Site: brandenburg
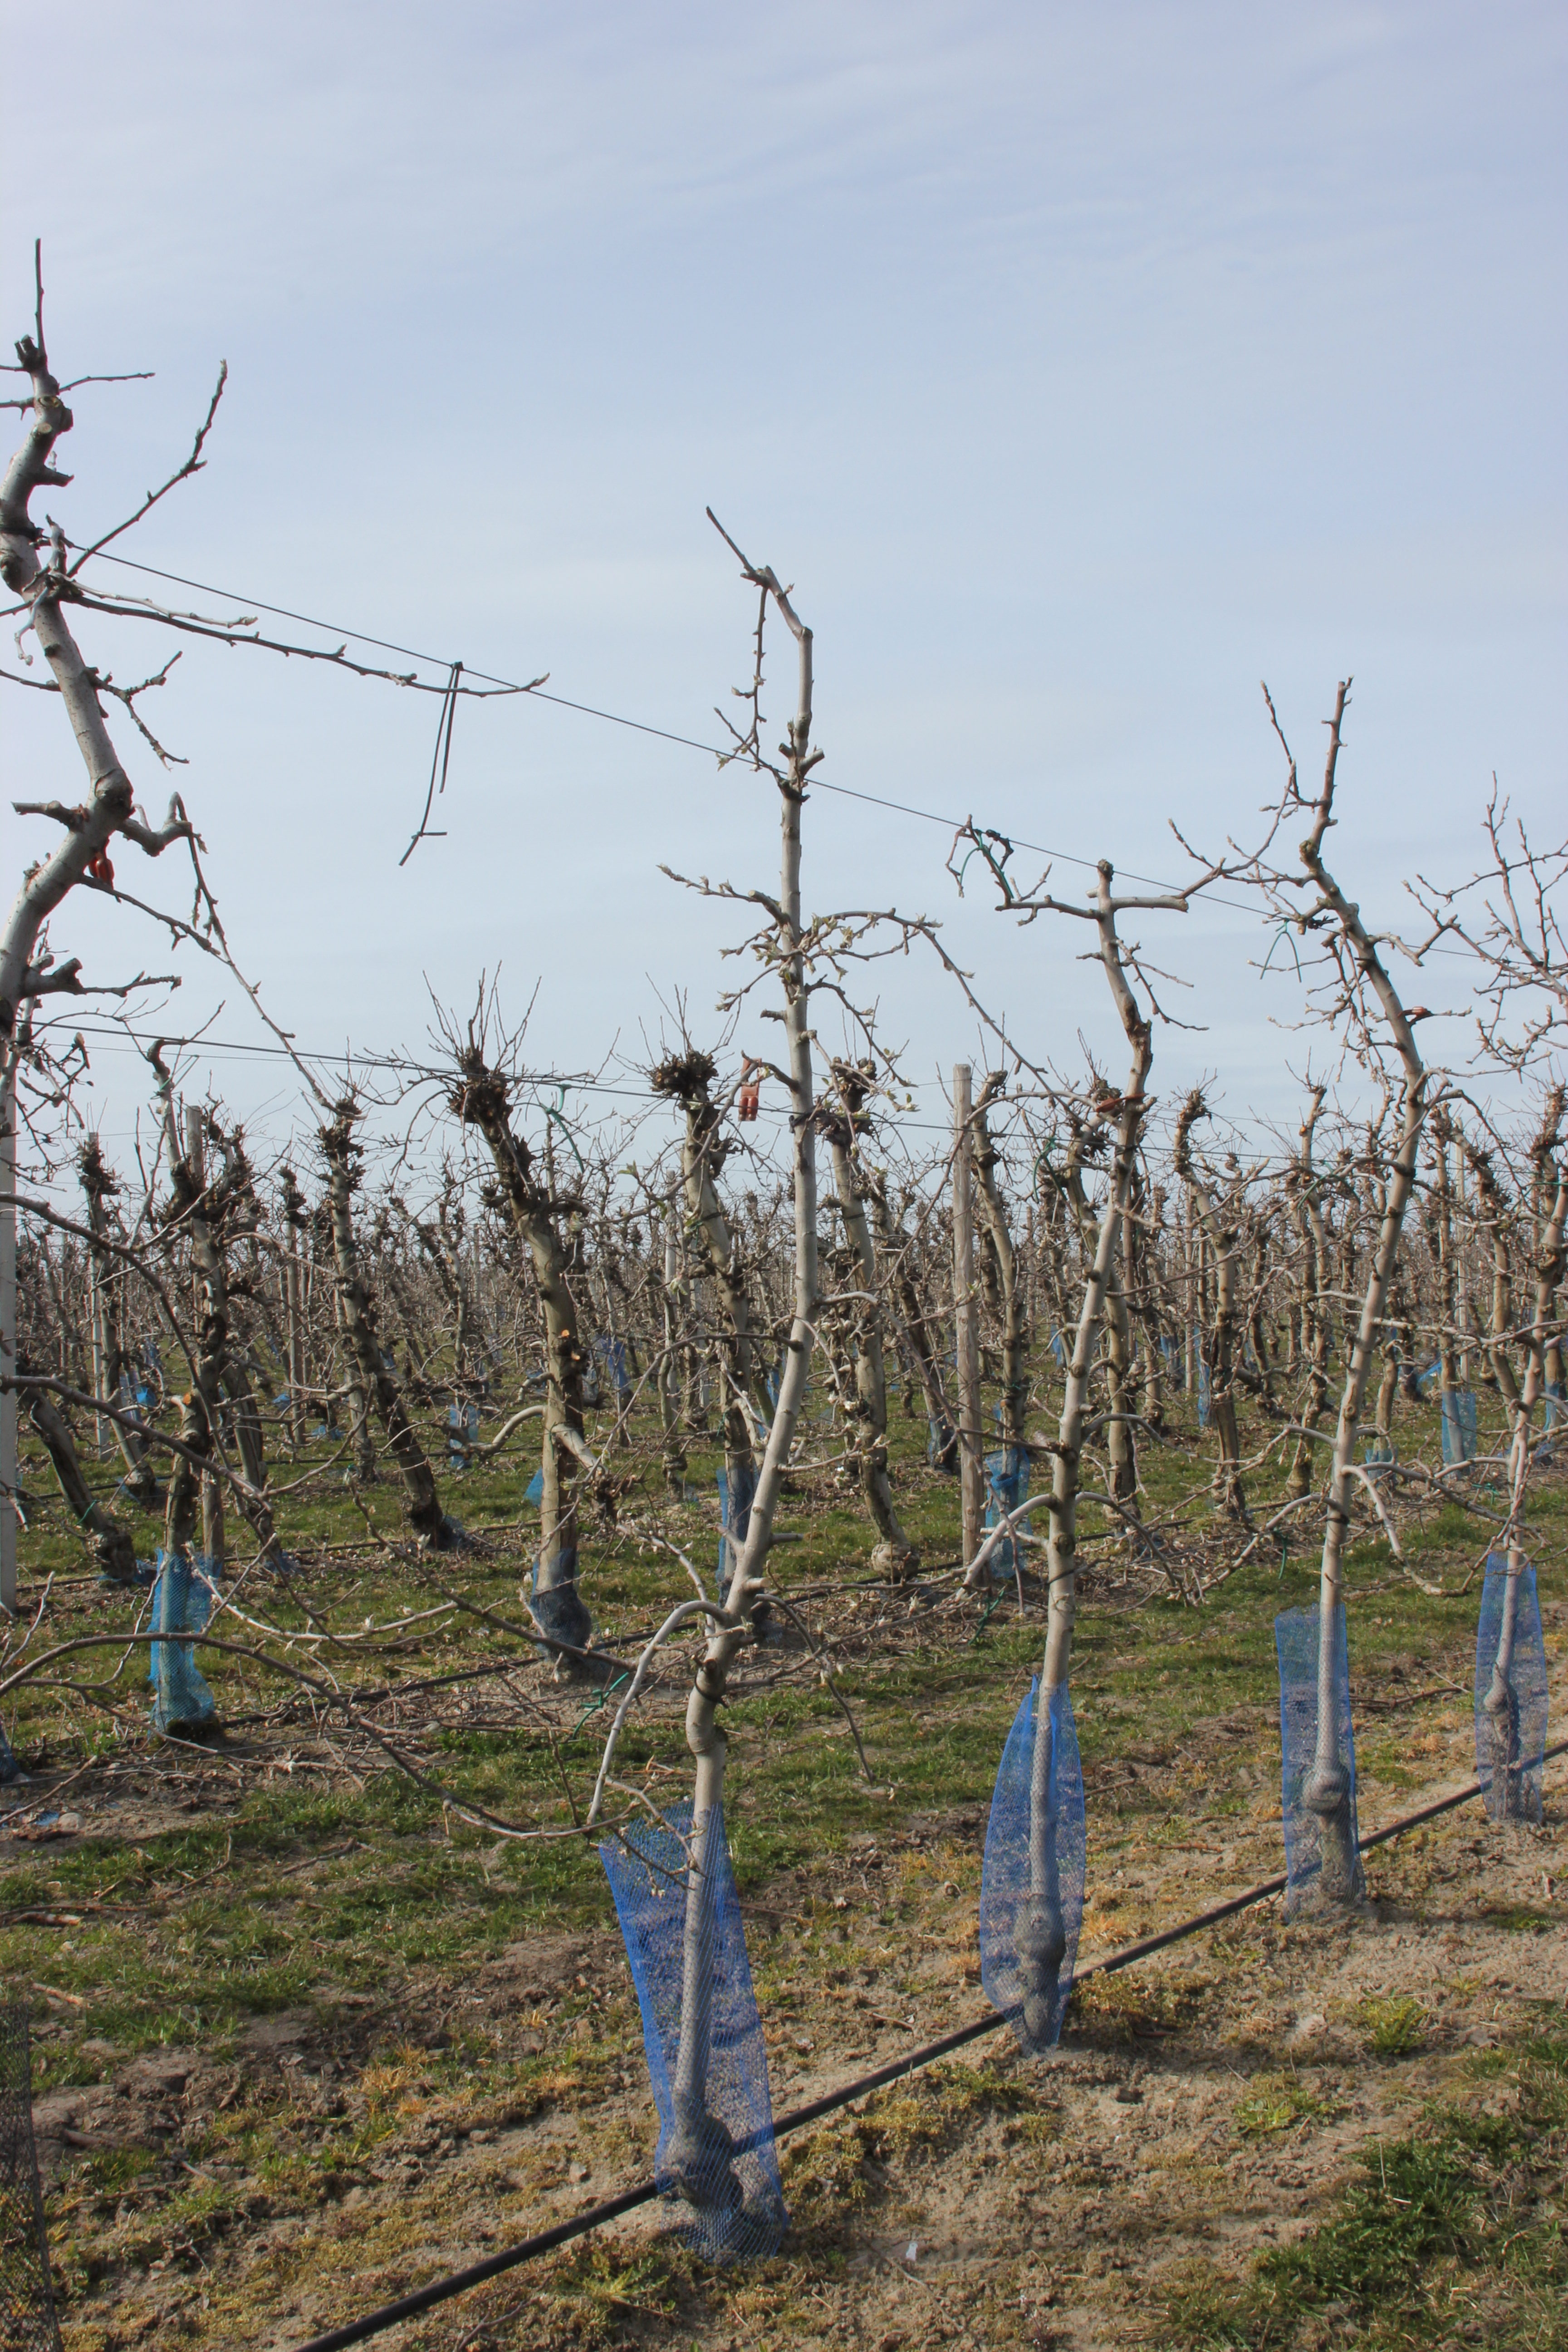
Growth stage (BBCH 54): Inflorescence emergence